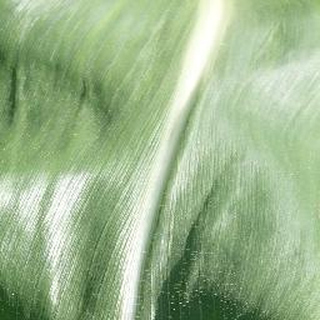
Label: healthy_corn